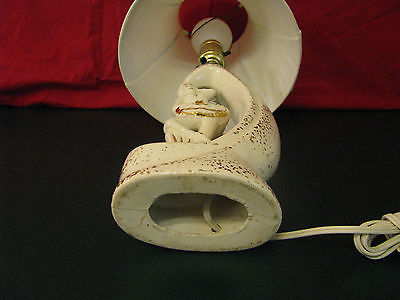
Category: lamp